Transpirational cooling (biological)

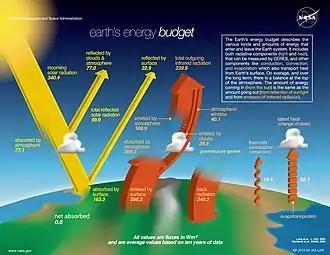
Earth's energy budget (NASA)

Earth’s energy budget reveals the pathways of solar energy to earth, its cycling in earth systems and atmosphere, and release back into space. There is an average of 340.4 watts/m of incoming energy. To maintain a stable climate the same amount of energy must return to space. While increased levels of greenhouse gasses retain more heat, there are other pathways that can influence this energy balance. Understanding these dynamics provides more pathways to moderate the climate than simply relying on emissions reductions and sequestration alone. Referencing the NASA earth’s energy budget, an example is reducing the 398.2 watts/m emitted by the surface, by extending terrestrial and marine vegetative cover as a percentage of land cover and by extending the length of seasonal growth. This is achieved through a whole system approach including regenerating the soil carbon sponge, protection of existing forests, reafforestation, and restoring the biotic pump. The heat emitted from the planet (398.2 watts/m) is greater than incoming solar energy (340.4 watts/m).